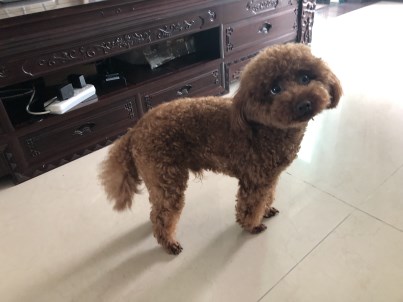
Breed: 7449-n000128-teddy